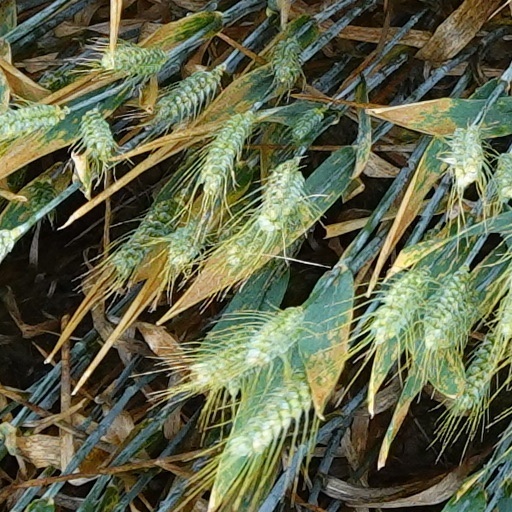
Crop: wheat